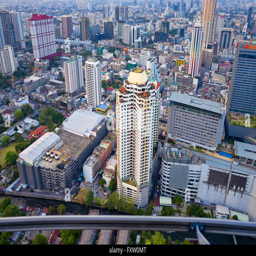
a city at twilight as sen , degree panoramic vistas from its 55th floor